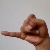
The image shows a hand gesture representing the letter 'J' in Indian Sign Language.